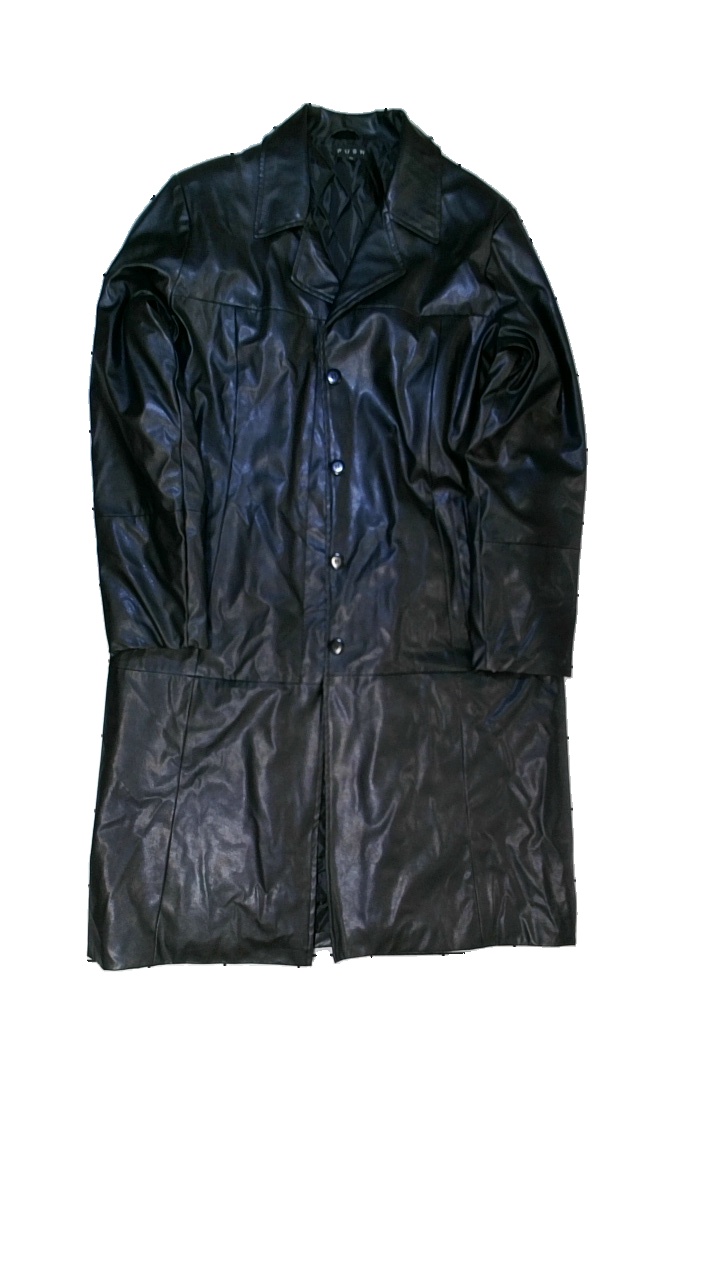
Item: Jacket (Ladies)
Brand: Push
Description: Lång skinnjacka med svarta knappar
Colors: Black
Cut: V-collar
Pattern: Other
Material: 80% polyester 20% elastan
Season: All
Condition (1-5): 5
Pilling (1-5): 5
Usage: Reuse
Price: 50-100